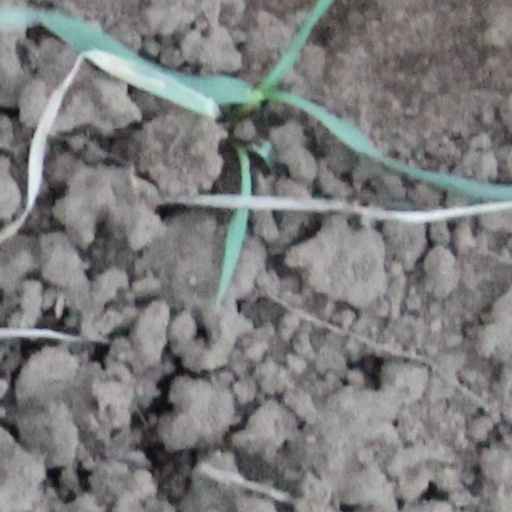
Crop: wheat